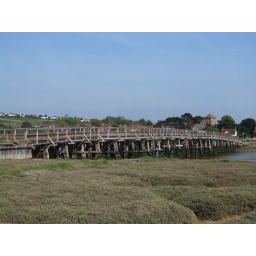
This incredibly old wooden bridge crosses the Adur near Shoreham